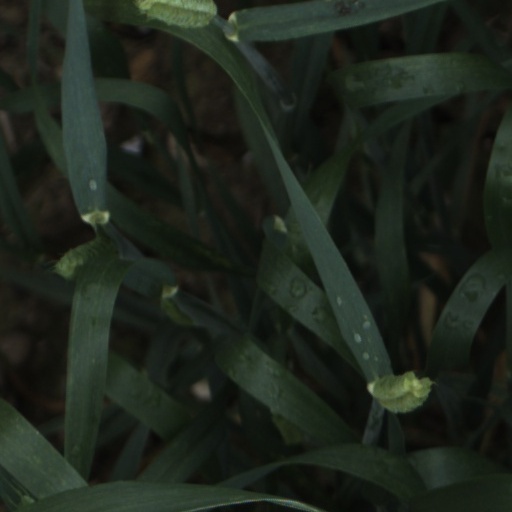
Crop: wheat